Indian ice cream (Canada)

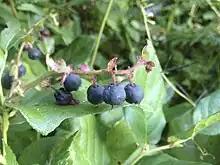
Salal berries

One of the most common sweeteners used with Indian ice cream was salal berries ("Gaultheria shallon"). The main reason is that they were always available and always delivered a sweet flavour.